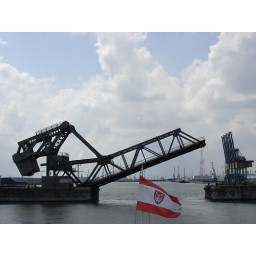
Had 2.5 hours of dock visit in Antwerp. bridge is closing after boat crosses it